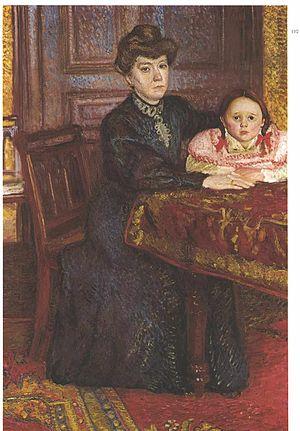
Richard Gerstl, né à Vienne le 14 septembre 1883, et mort à Traunkirchen le 4 novembre 1908, est un peintre autrichien expressionniste. On ne lui connaît que 60 tableaux, dont la plupart sont exposés en Autriche.